Oliver Paipoonge

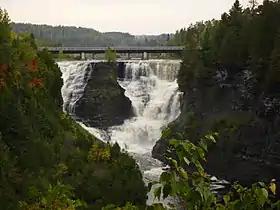
Kakabeka Falls

Oliver Paipoonge is a township in the Canadian province of Ontario, located directly west of the city of Thunder Bay. The municipality was formed on January 1, 1998, with the amalgamation of the former Township of Oliver and Township of Paipoonge. It contains several communities within its boundaries, including Baird, Carters Corners, Harstone, Kakabeka Falls, Lee, McCluskeys Corners, Millar, Murillo, Rosslyn, Slate River Valley, Stanley and Twin City. The remainder of the municipality is agricultural or rural.